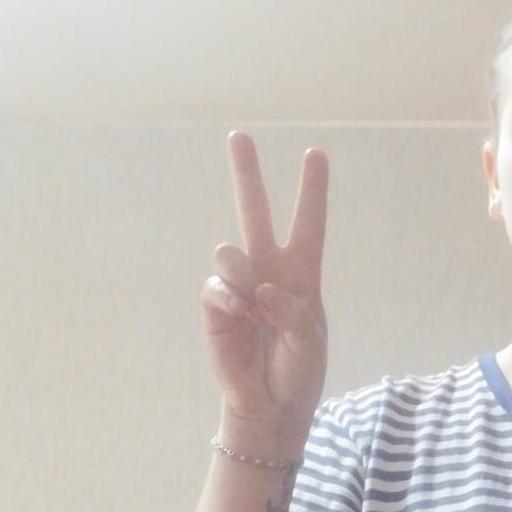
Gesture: peace